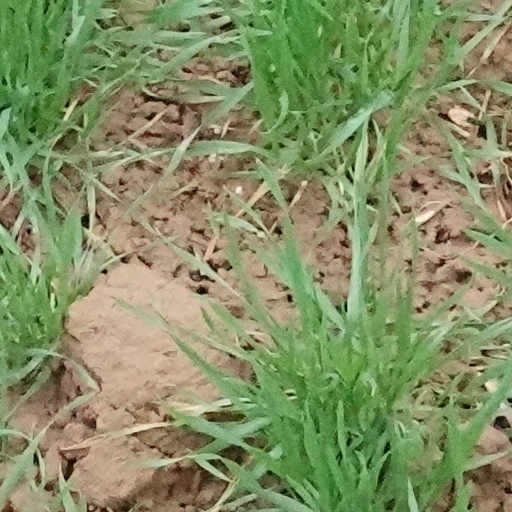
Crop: wheat